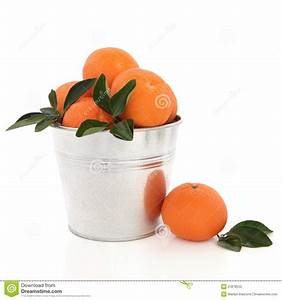
Label: mandarine